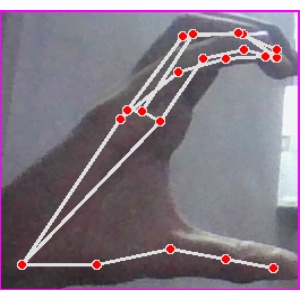
अक्षर: ऋ